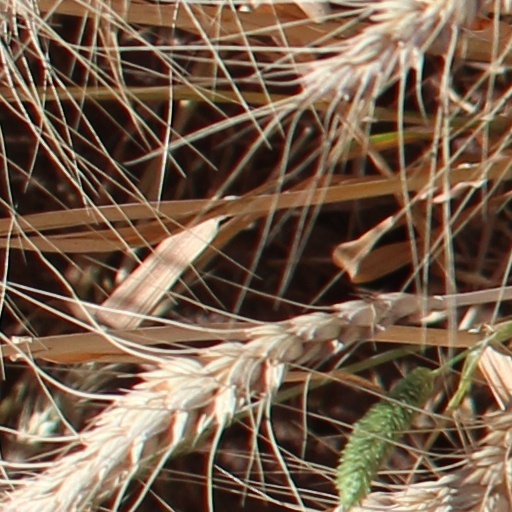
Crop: wheat